Henry McShane

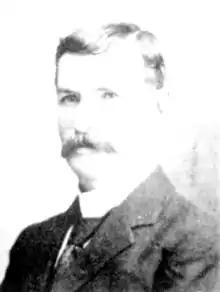
McShane in 1899

Henry John McShane (9 February 1873 – 1 December 1912) was an Australian rules footballer who played with Geelong and Carlton in the Victorian Football Association (VFA) and the Victorian Football League (VFL).